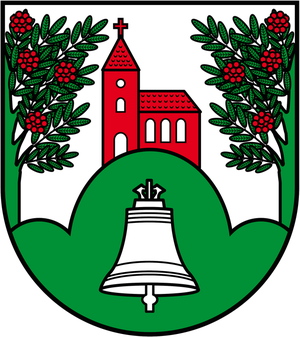
Eschenrode est une ancienne commune de l'arrondissement de Börde en Saxe-Anhalt. Elle fait partie depuis 2010 de la municipalité d'Oebisfelde-Weferlingen, après avoir fait partie de la communauté d'administration de Flechtingen.